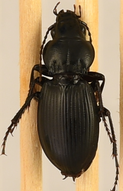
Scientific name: Cyclotrachelus torvus
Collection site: Northern Great Plains Research Laboratory NEON (NOGP), plot NOGP_007